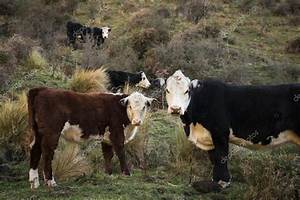
Label: mucca